Buenaventura River

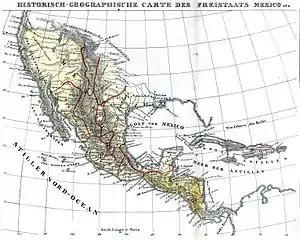
<a href="http%3A//ub-goobi-pr2.ub.uni-greifswald.de/viewer/image/PPN635377683/47/LOG_0044/">A German map from 1829

, very similar to the Tanner maps, showing the Buenaventura River running from "Sierra Verde" (part of the Rocky Mountains) though the Sevier lake "(Teguayo)". The route between the Sevier Lake and the Pacific Ocean is represented as uncertain